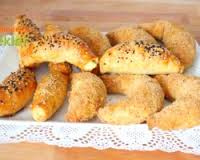
Yemek: borek